Elizabeth S. Selden

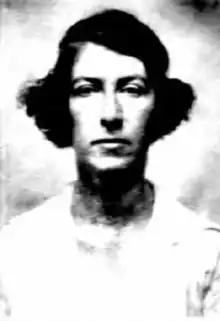
Elizabeth S. Selden, from her 1921 application for a United States passport

Elizabeth Schmidinger Selden (August 3, 1887 – September 1970) was an Austrian-born American dancer, lecturer, and writer, author of "The Dancer's Quest: Essays on the Aesthetic of Contemporary Dance" (1935) and "Elements of the Free Dance" (1930). After World War II, she wrote and spoke on international friendship and peace.